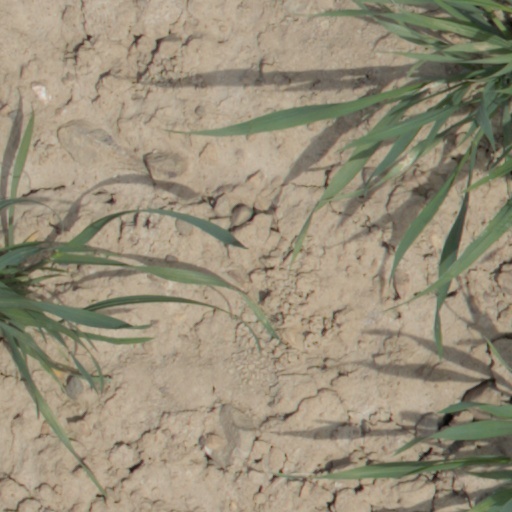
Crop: wheat